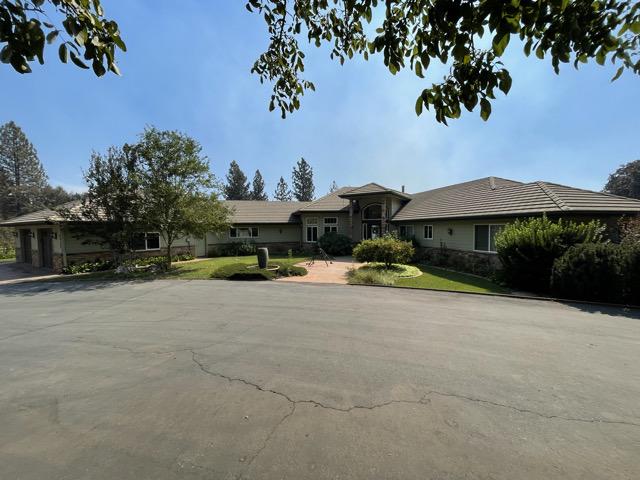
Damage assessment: no_damage